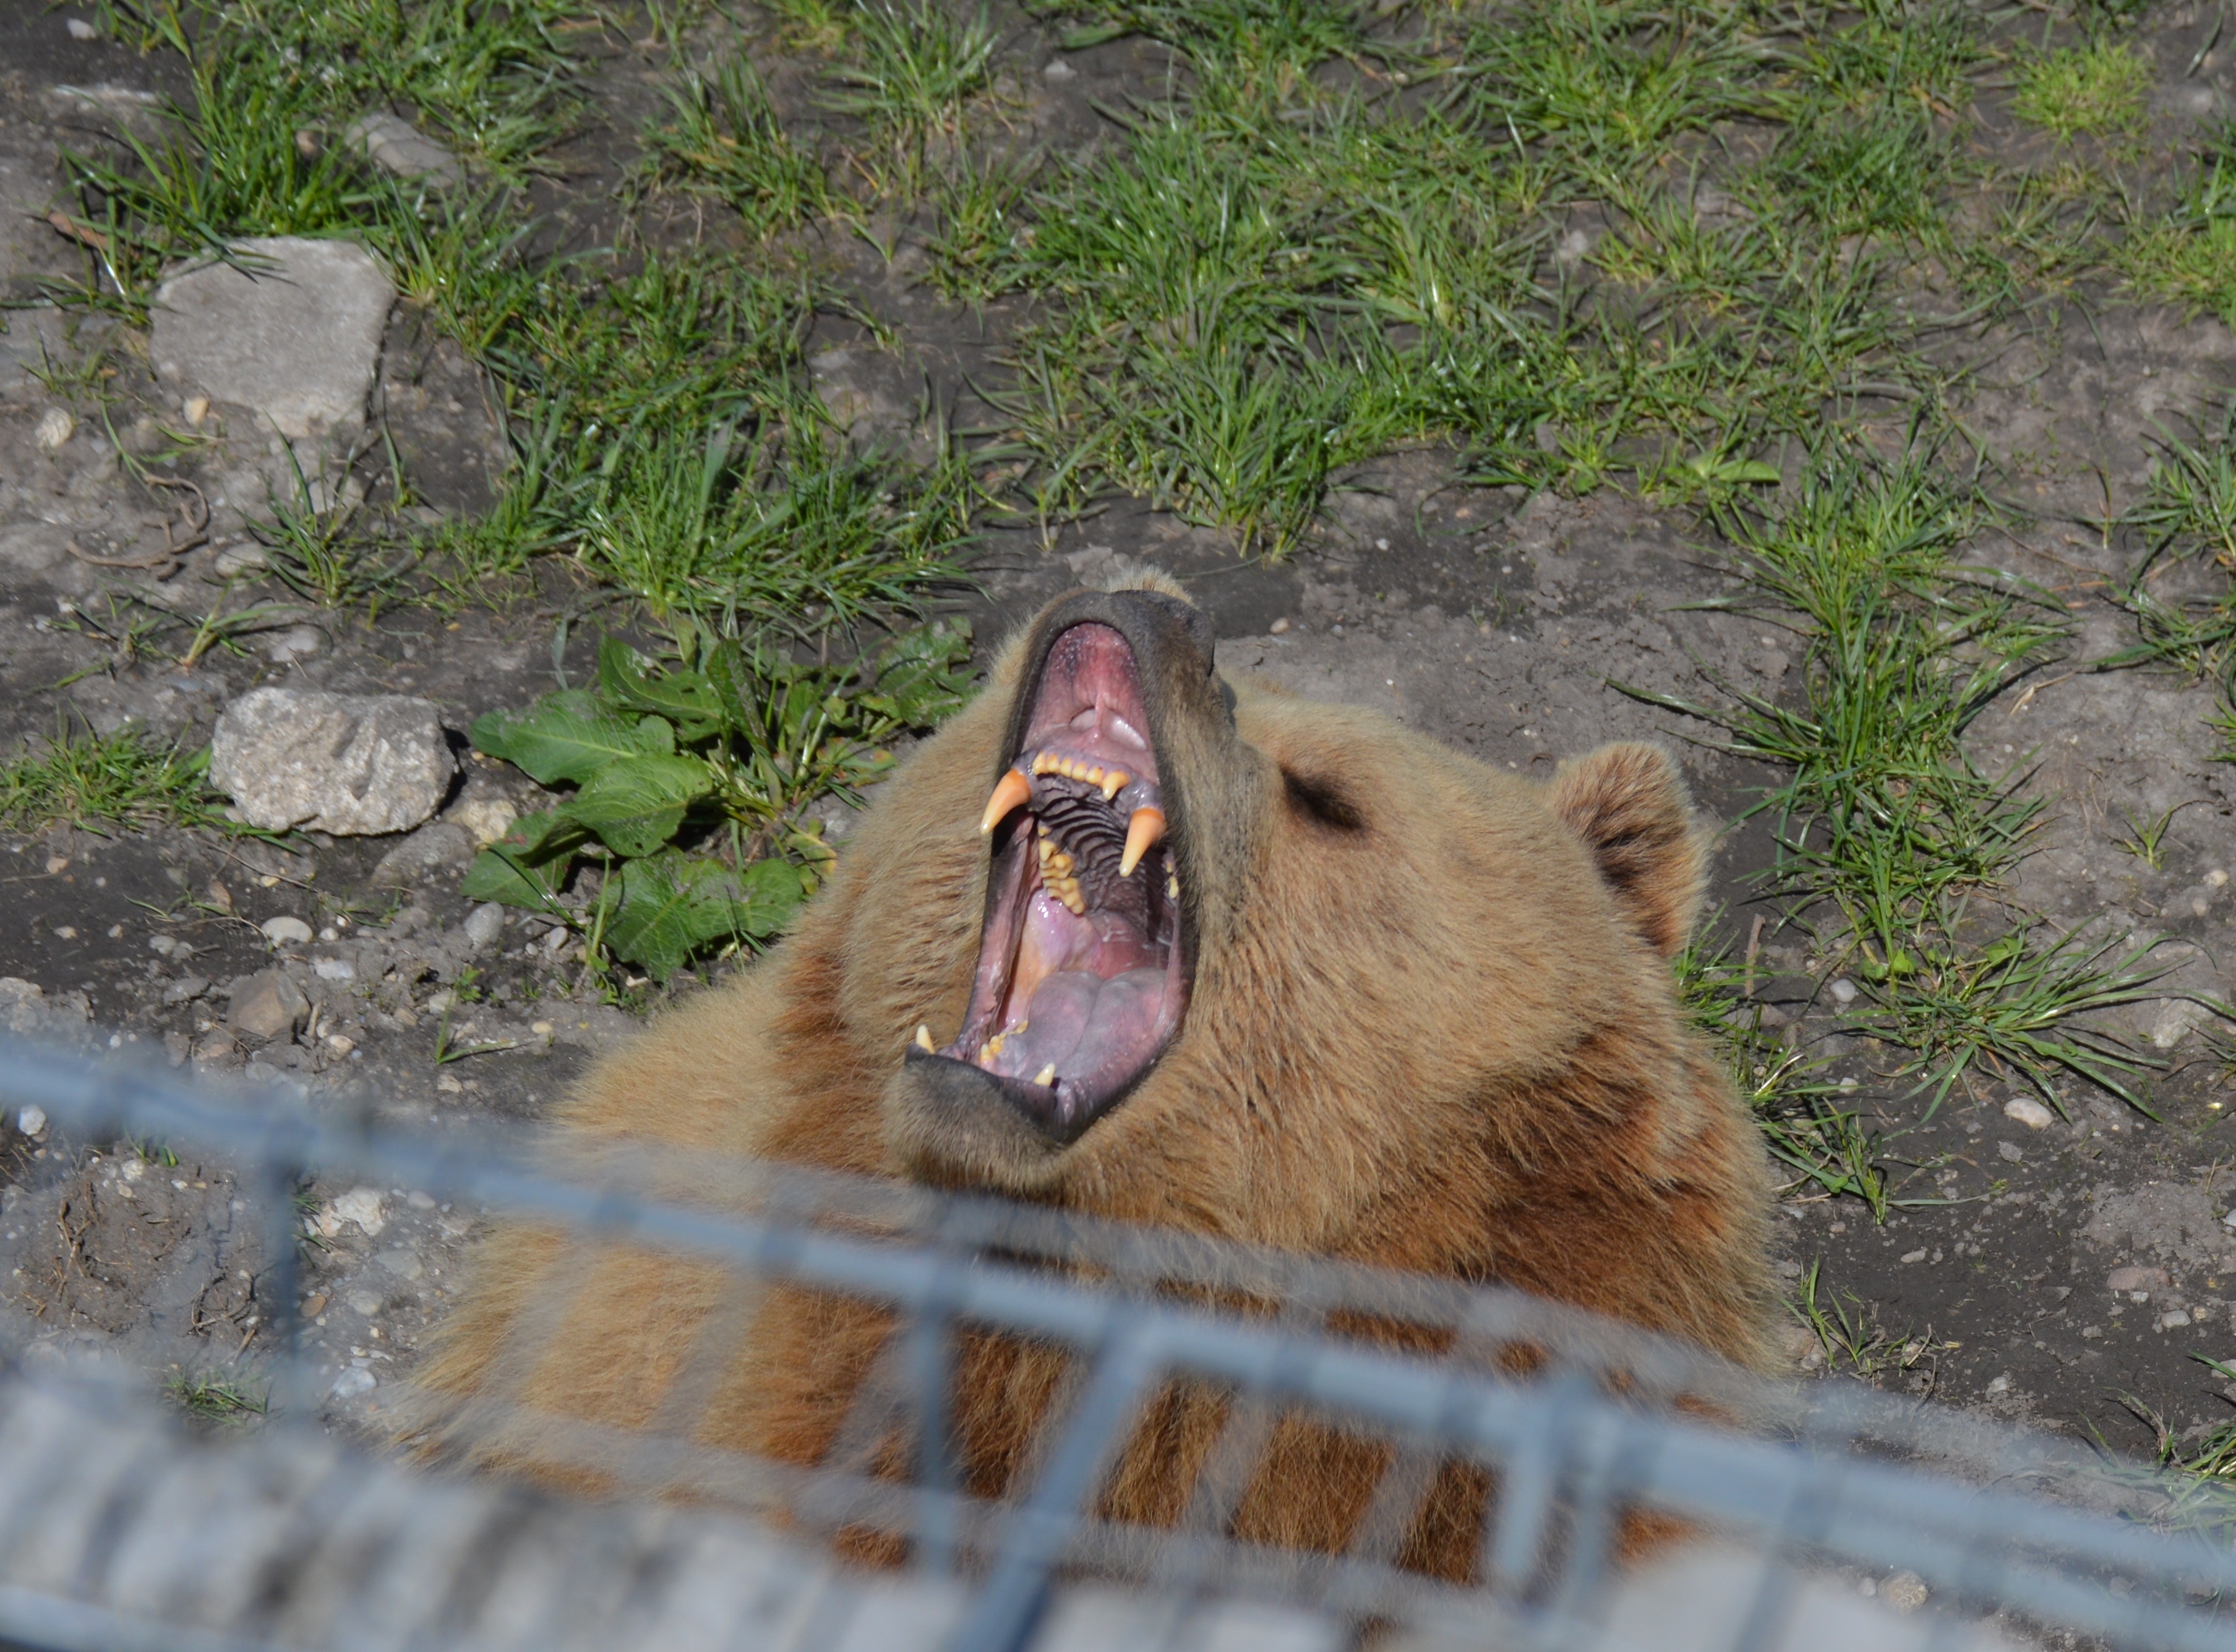
animal, bear, wildlife, zoo, fur, mammal, fauna, brown bear, yawn, vertebrate, tired, animal world, dangerous, dog breed group